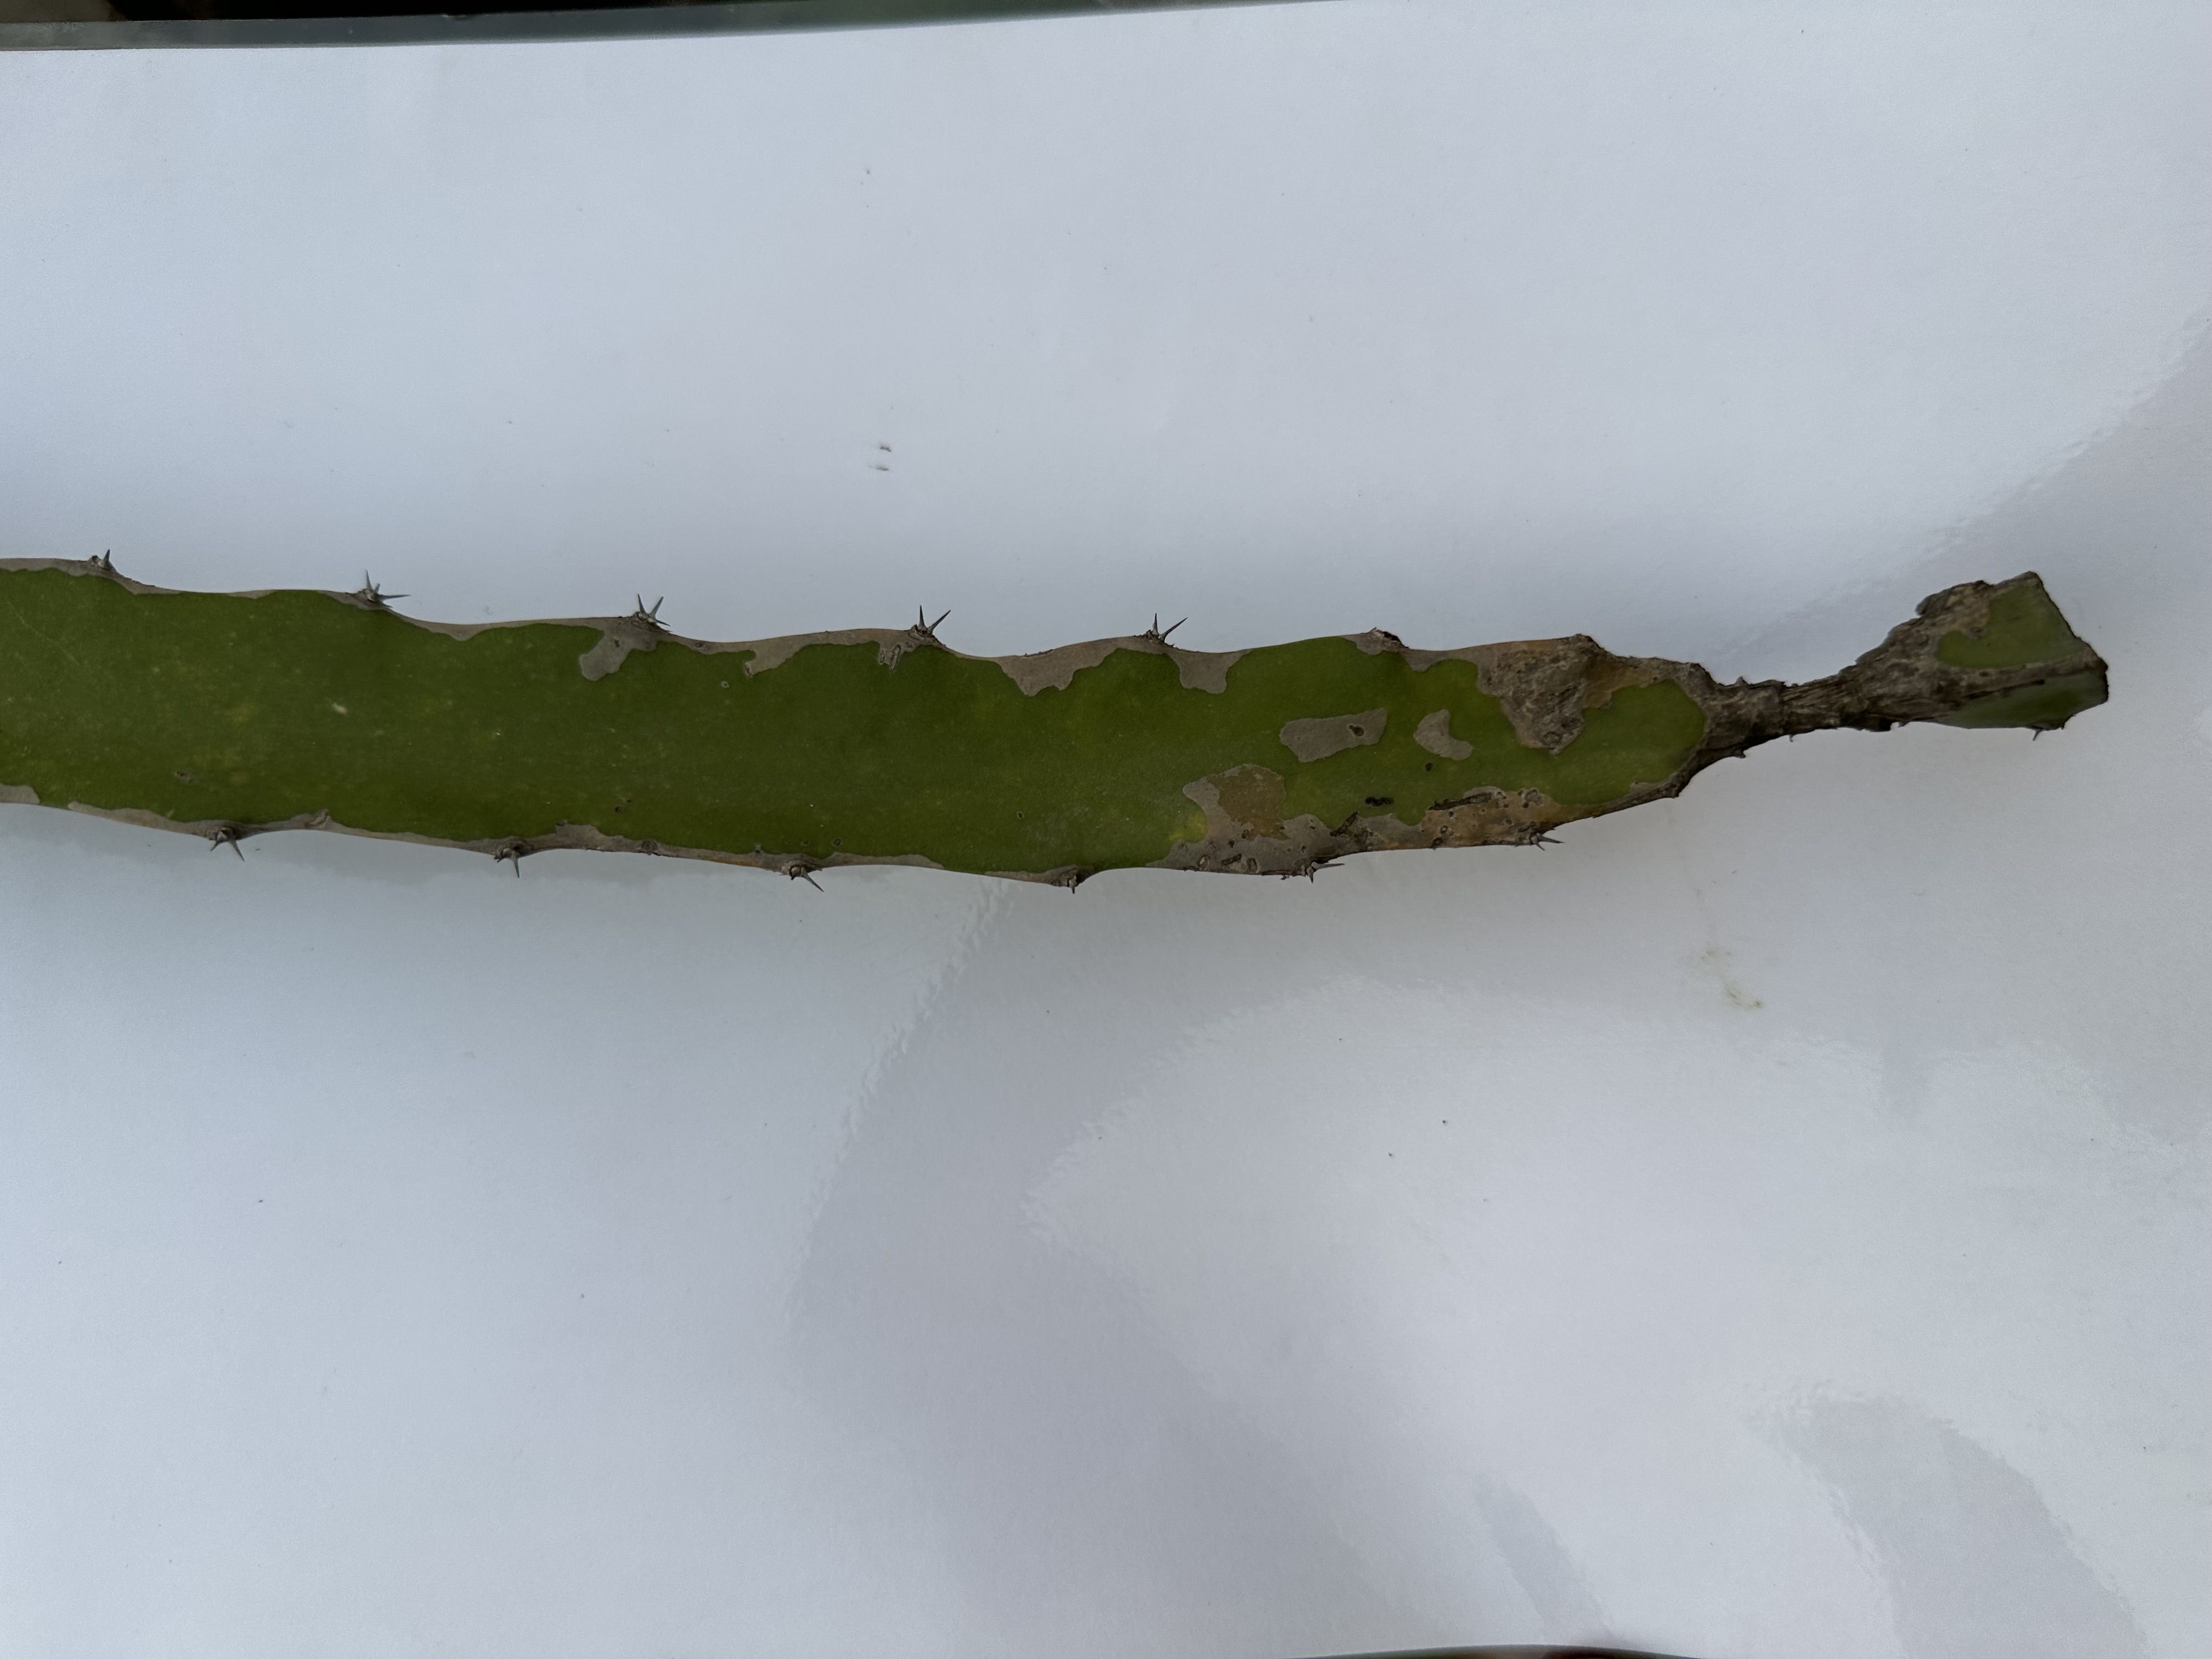
Label: Good leaf